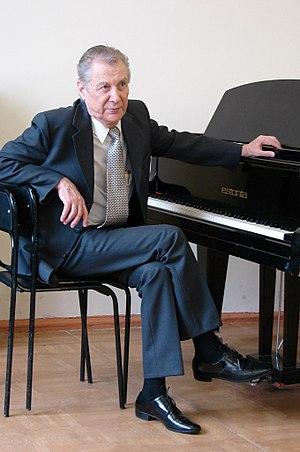
Andreï Eschpaï, né le 15 mai 1925 à Kozmodemiansk et mort le 8 novembre 2015 à Moscou, est un compositeur, pianiste et pédagogue russe.